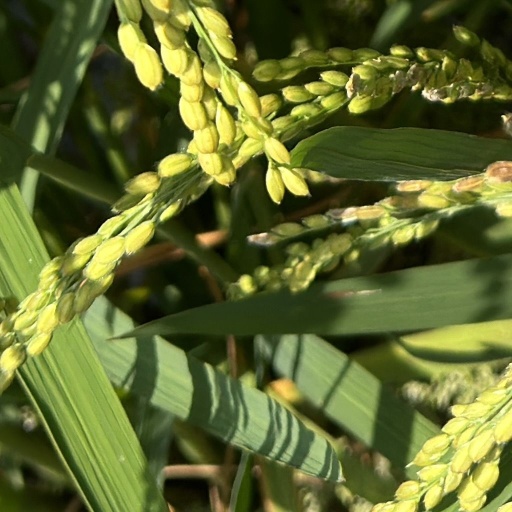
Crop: rice